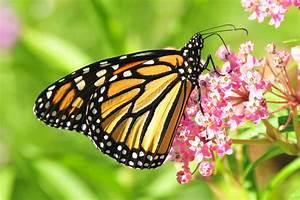
Label: farfalla